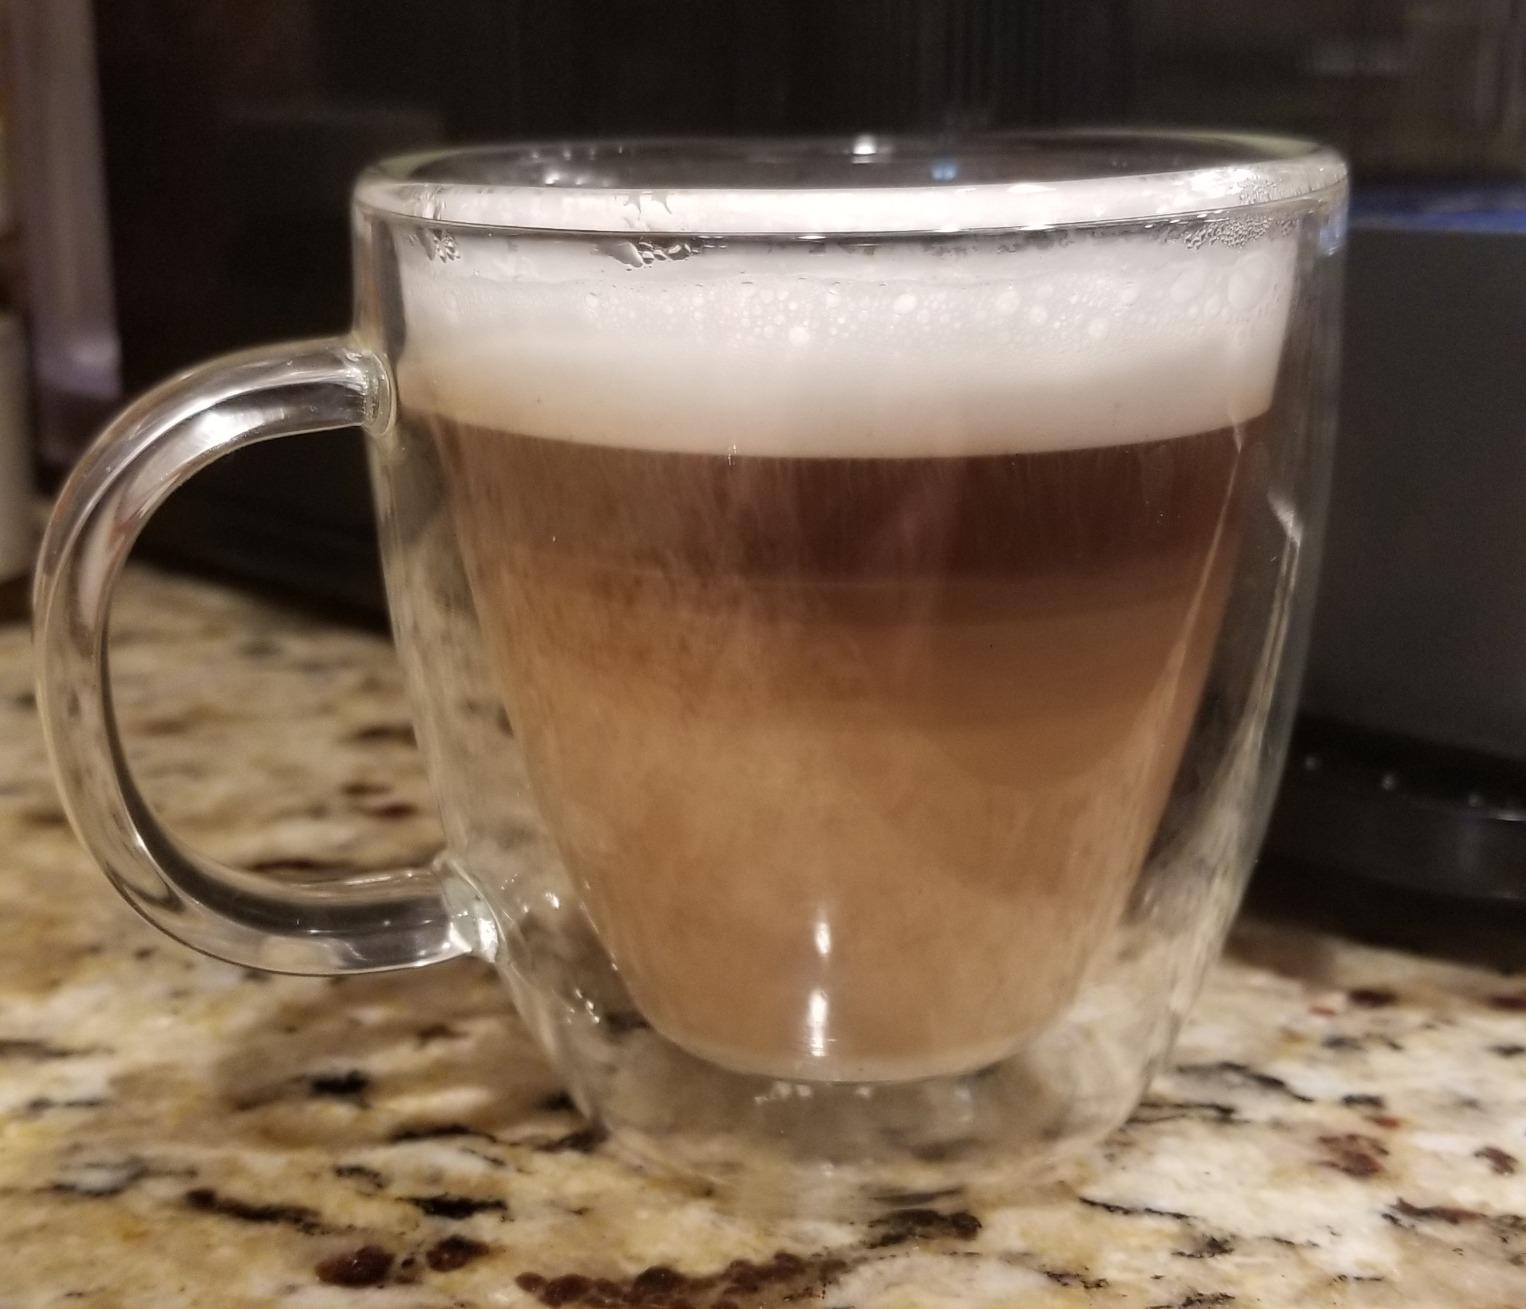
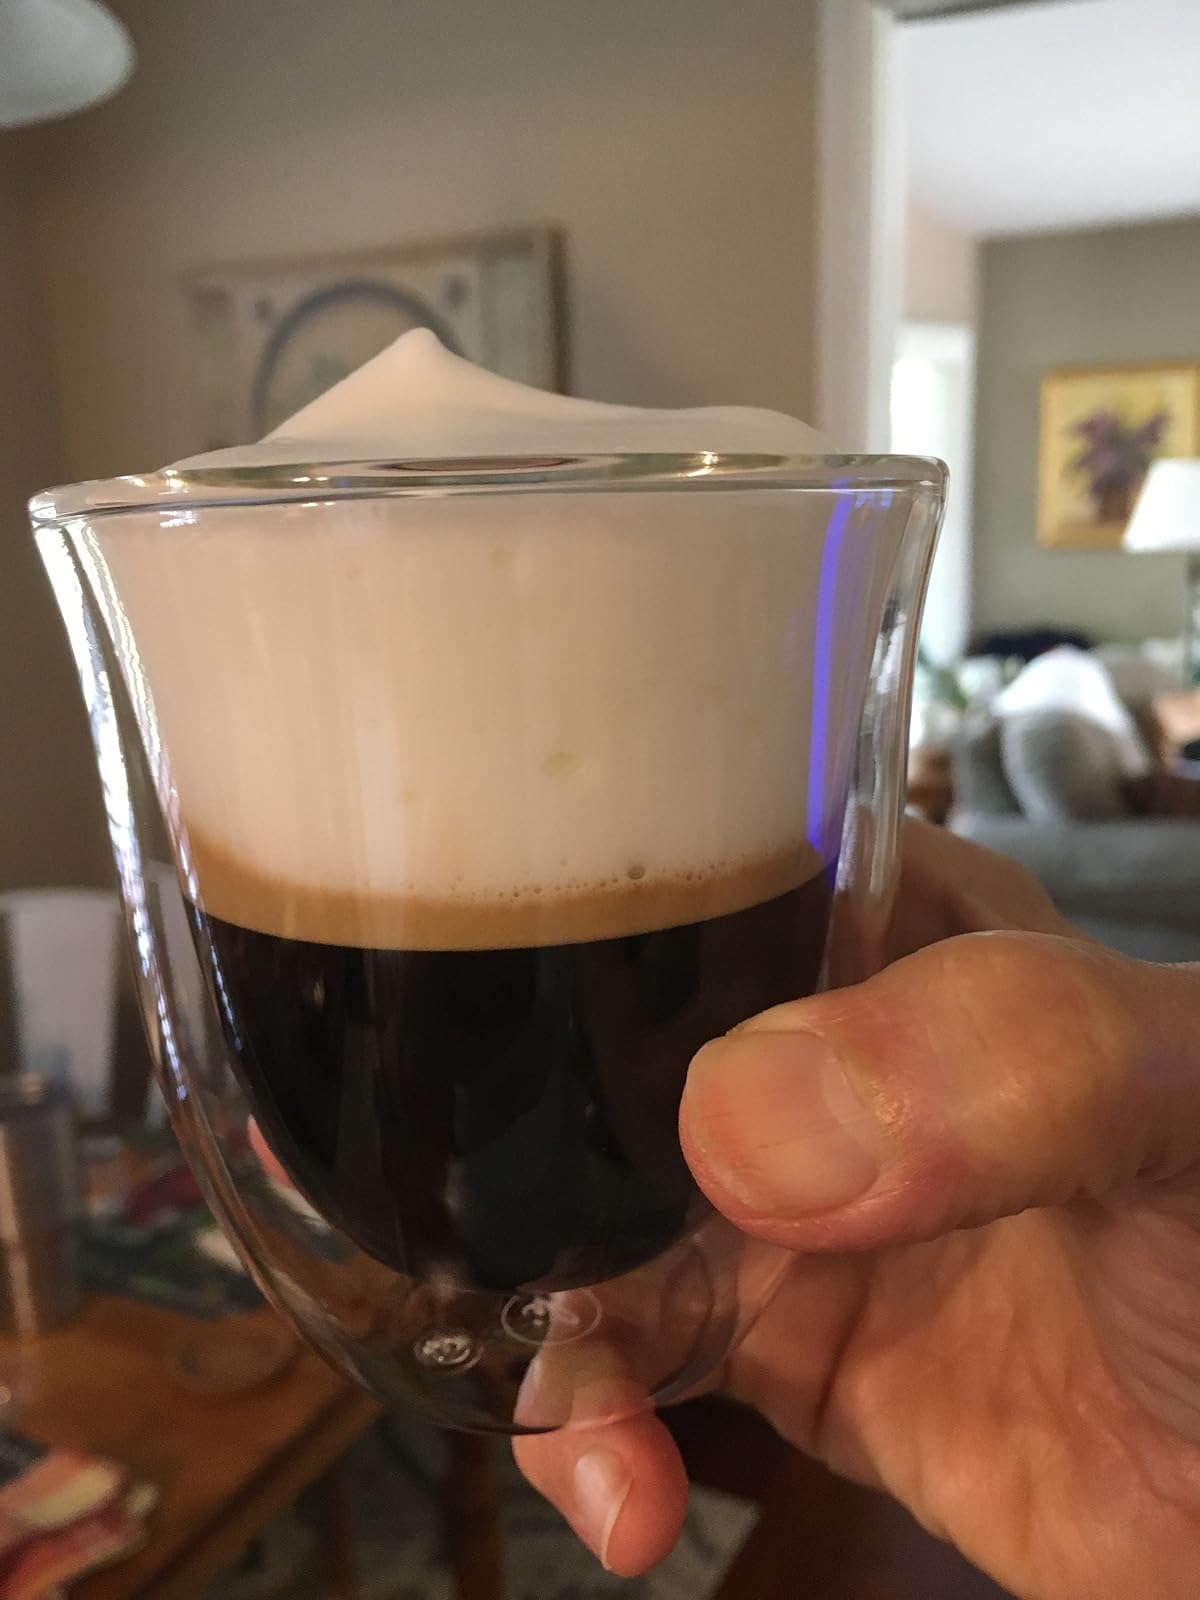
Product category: items_mug
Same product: no